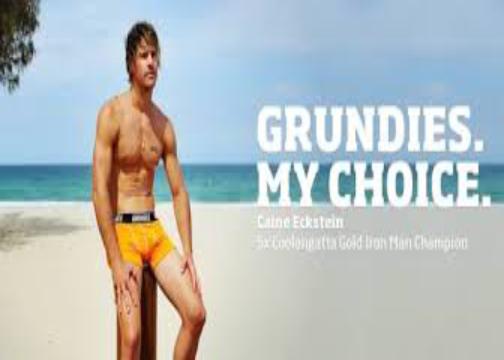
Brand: Grundies
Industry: Clothes